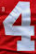
Number: 4